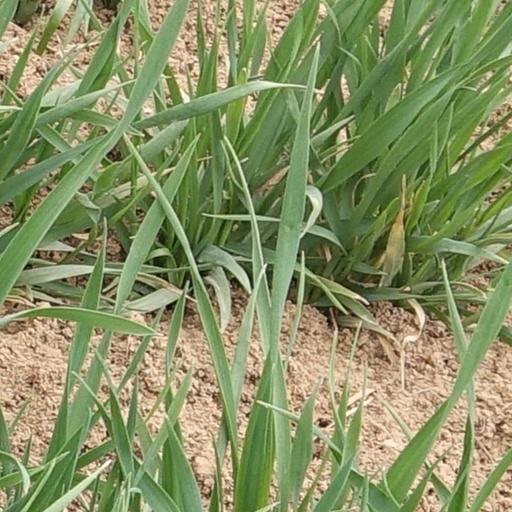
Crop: wheat